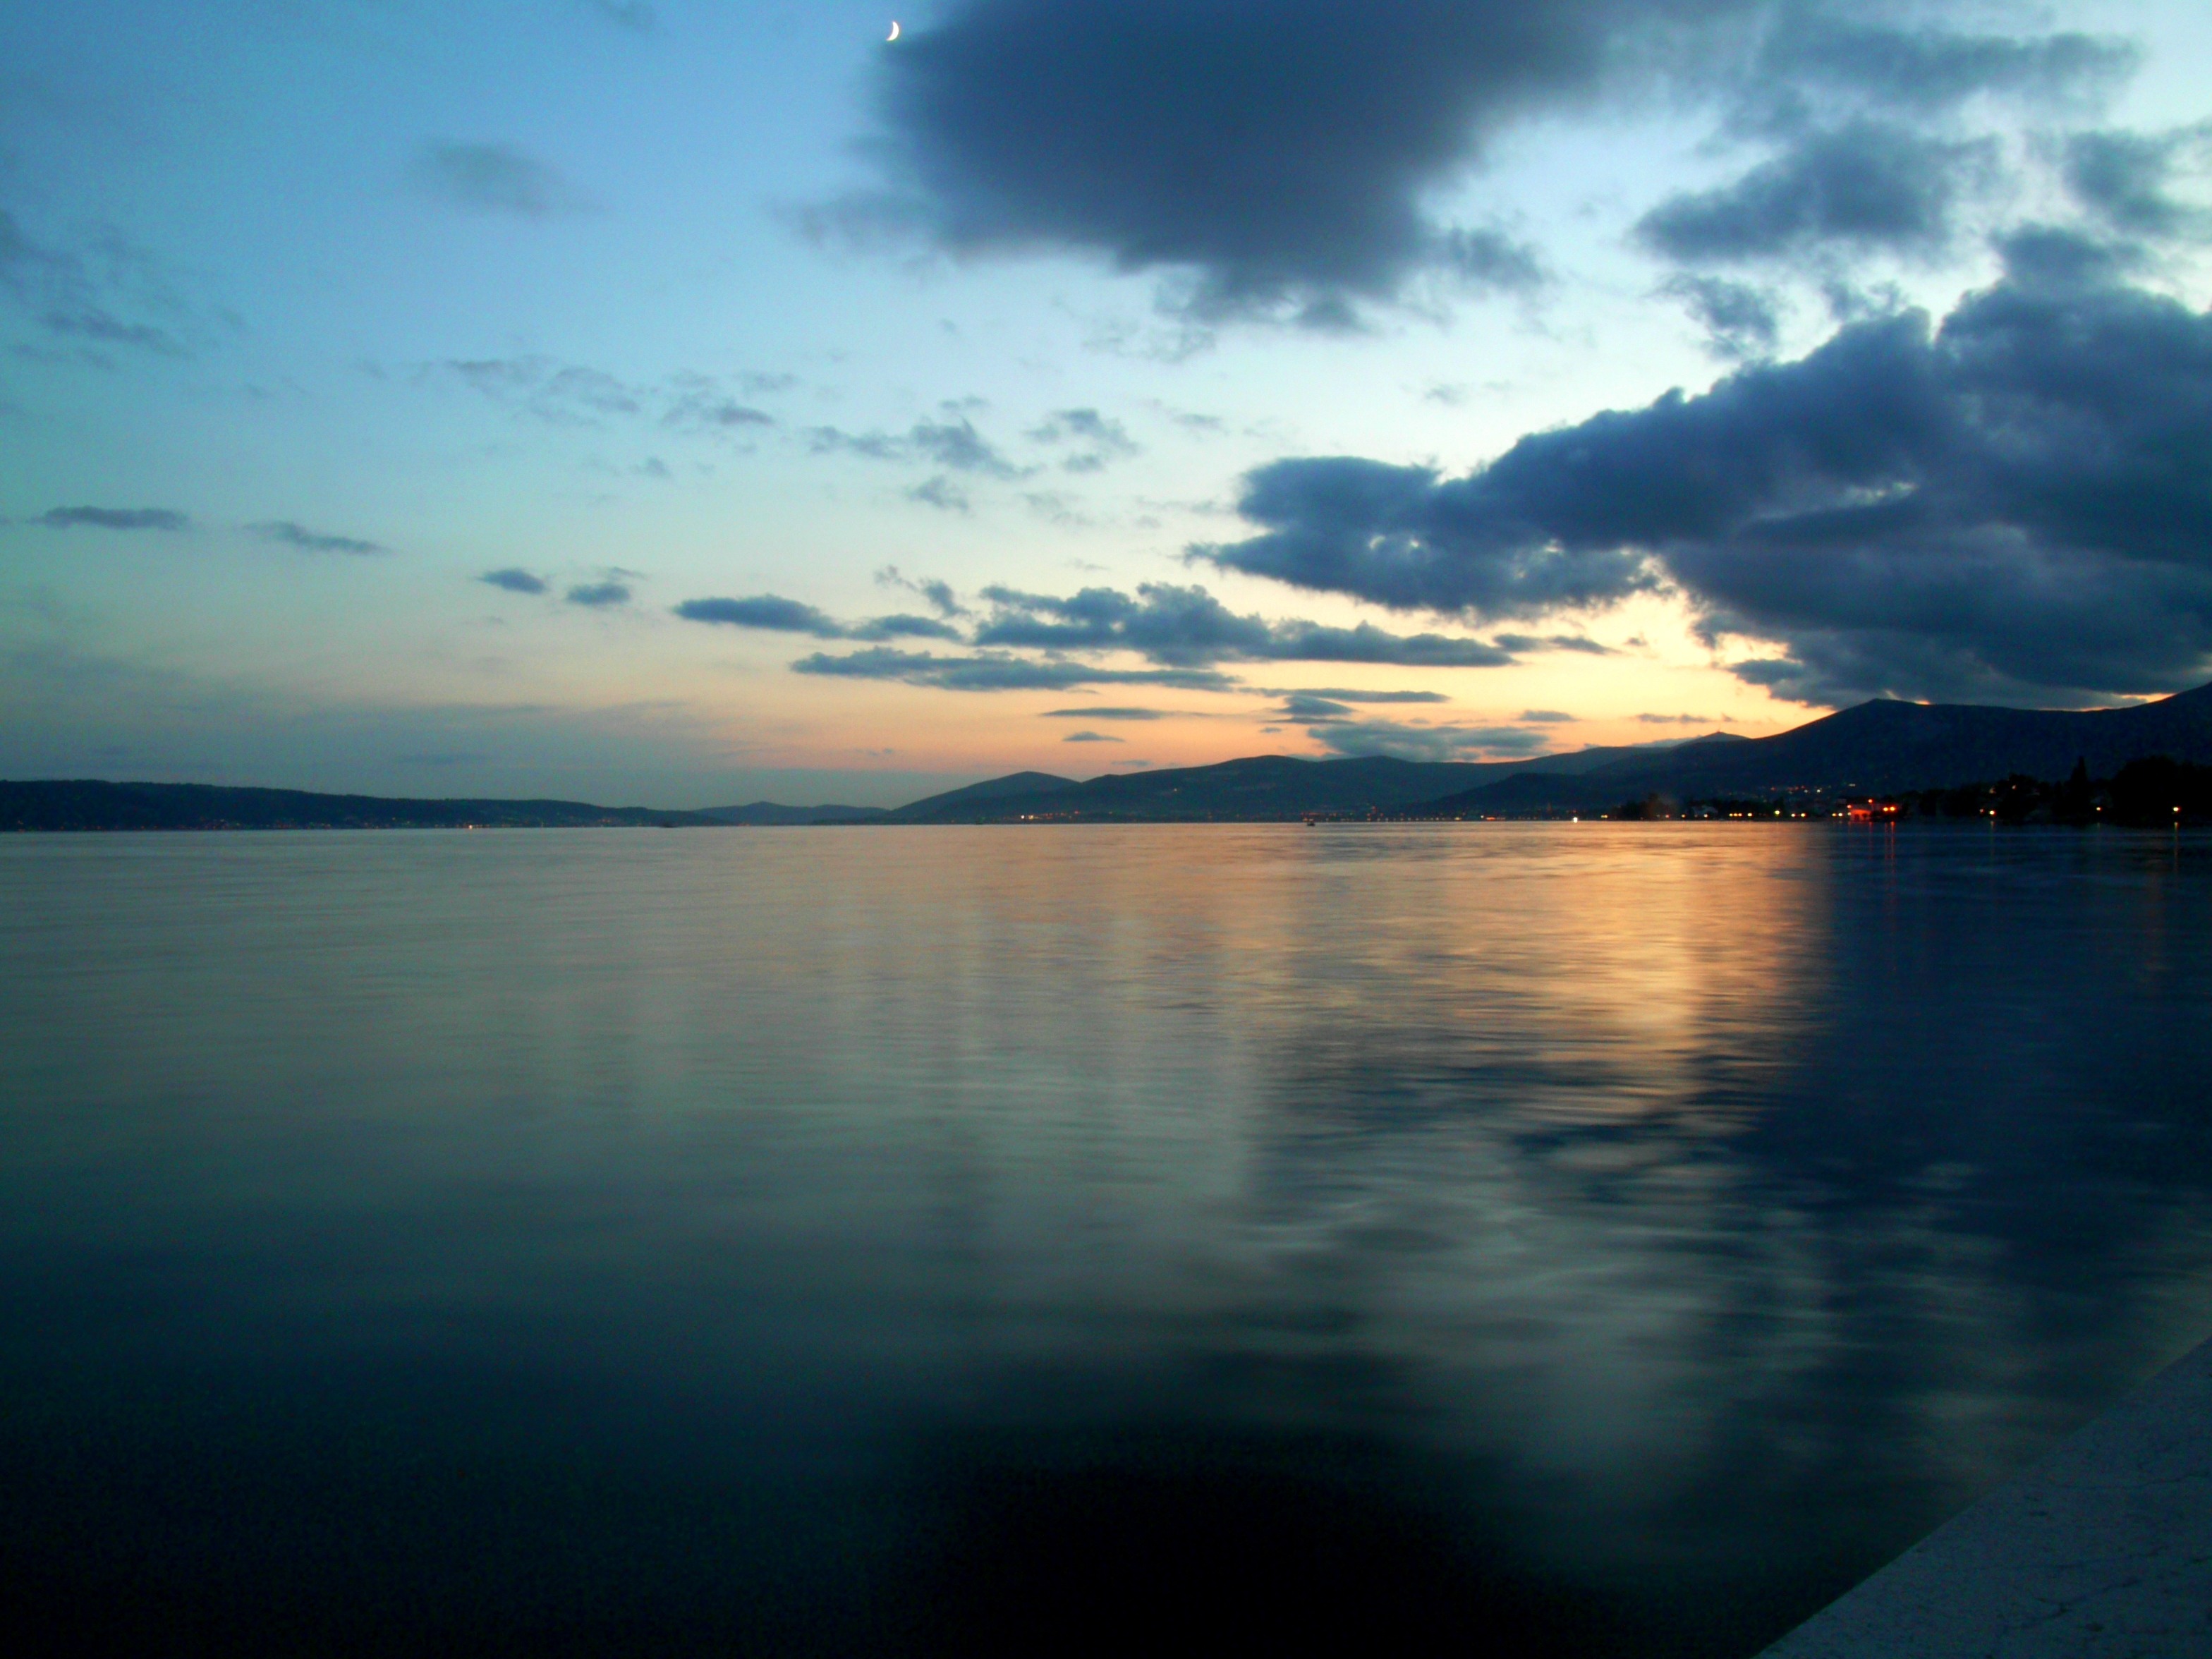
sea, coast, water, ocean, horizon, cloud, sky, sunrise, sunset, sunlight, morning, lake, dawn, dusk, evening, reflection, bay, clouds, quiet, loch, abendstimmung, afterglow, cloud movement